Xiamen Metro

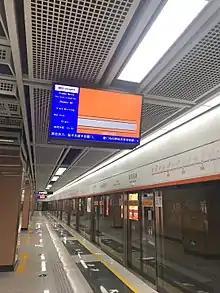
The view of the platform at Hubin East Road station

Line 1, with 24 stations, length, 50 min duration of trip and 20.39 billion yuan cost of construction, was opened on 31 December 2017. The line goes from south to north. The depot is situated at the northern end and is Xiamen Metro's principal depot. The line goes through Xiamen North railway station and connects the island (with 9 stations) and mainland (with 14 stations) parts of the city through a dam (with 1 station). Route: Lundu Ferry Terminal, Old Town, Jimei New Town, Xiamen North Railway Station. Line 1 uses six car CRRC Tangshan rolling stock. Line 1's color is orange.